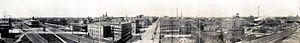
Union Station est une gare ferroviaire americaine située à Érié dans l'État de Pennsylvanie et est desservie par un ligne d'Amtrak. Le Lake Shore Limited s'arrête à la gare une fois de jour dans chaque direction vers Chicago ainsi que de Boston et de New York. Ouvert en 1927, elle est la gare prèmiere des États-Unis construite dans un style architectural Art déco. Érié est le seul point d’arrêt du train en Pennsylvanie. Le rez-de-chaussée de la station a été réaménagé en espaces commerciaux, y compris une microbrasserie The Brewerie at Union Station.